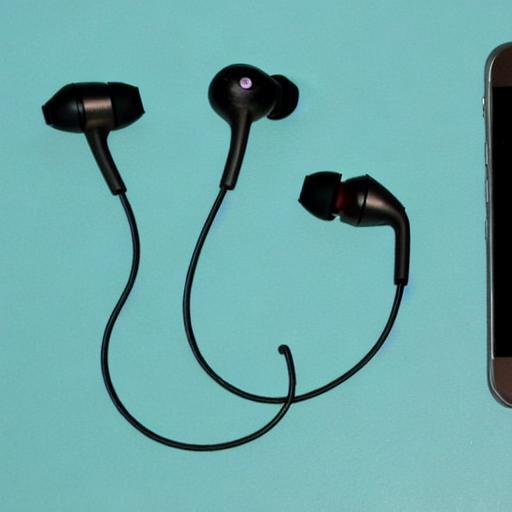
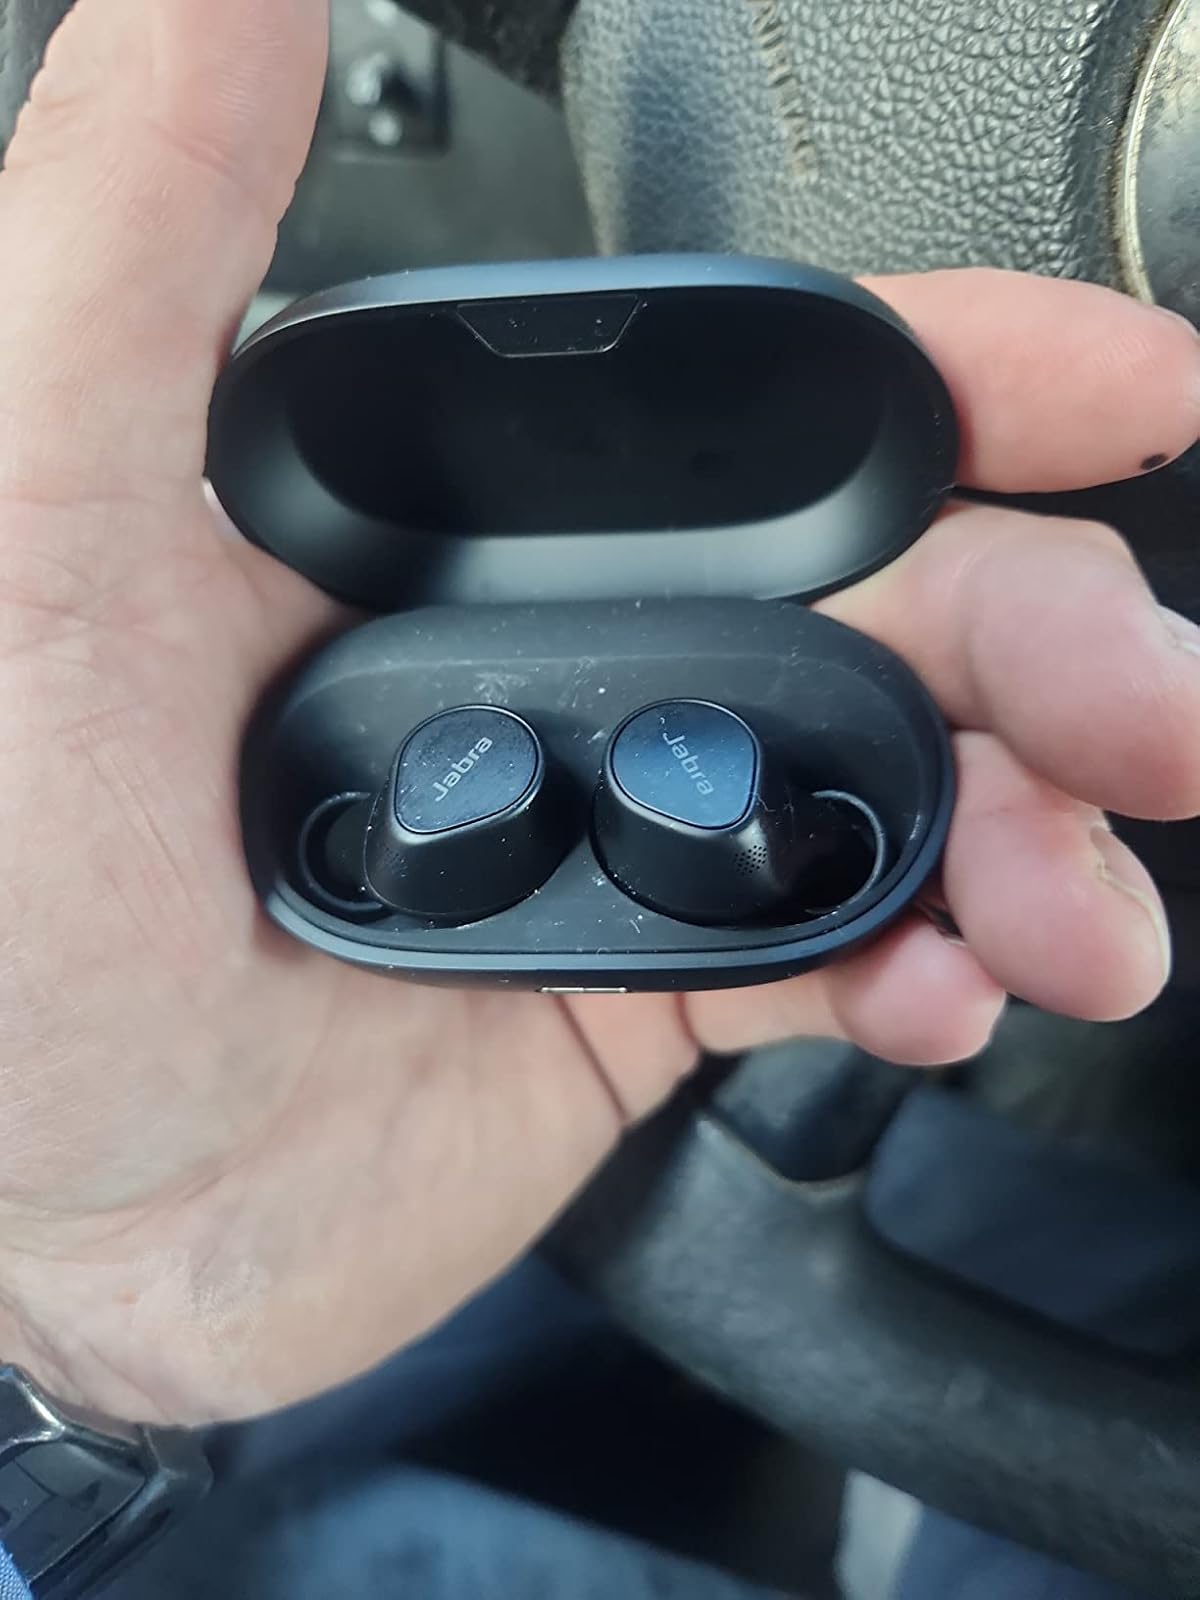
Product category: earbuds
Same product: no